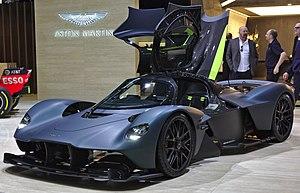
La Valkyrie, connue également sous ses noms de code internes AM-RB 001 et Nebula, est une supercar créée par le constructeur automobile britannique Aston Martin. C'est un coupé deux-portes offrant deux places, dont le design est inspiré des monoplaces de la Formule 1. Le constructeur l'a créée en collaboration avec Red Bull Advanced Technologies.